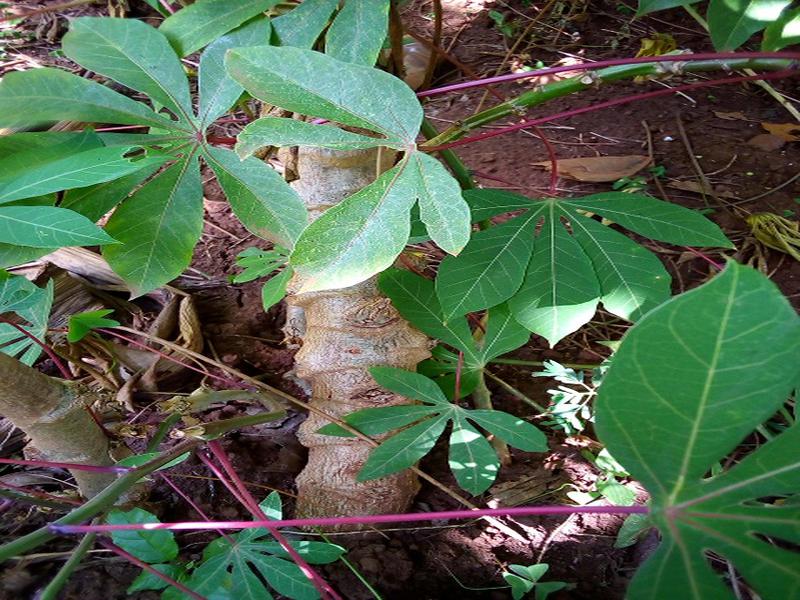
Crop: cassava
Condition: green_mottle